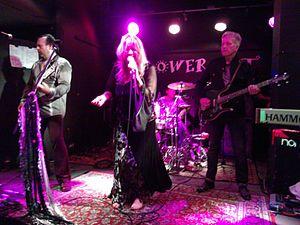
Deborah Bonham est une chanteuse britannique de rock et de blues. Elle est la sœur de John Bonham, le batteur du groupe Led Zeppelin.